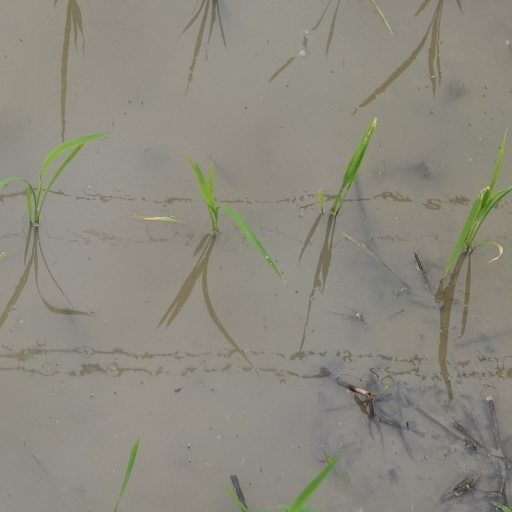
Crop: rice